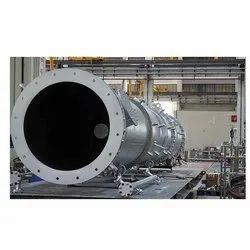
Label: Enpro_Up_to_100_mm_Pressure_Vessel